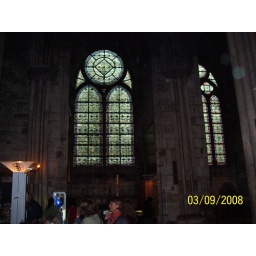
Stained glass window in Notre Dame cathedral,Paris